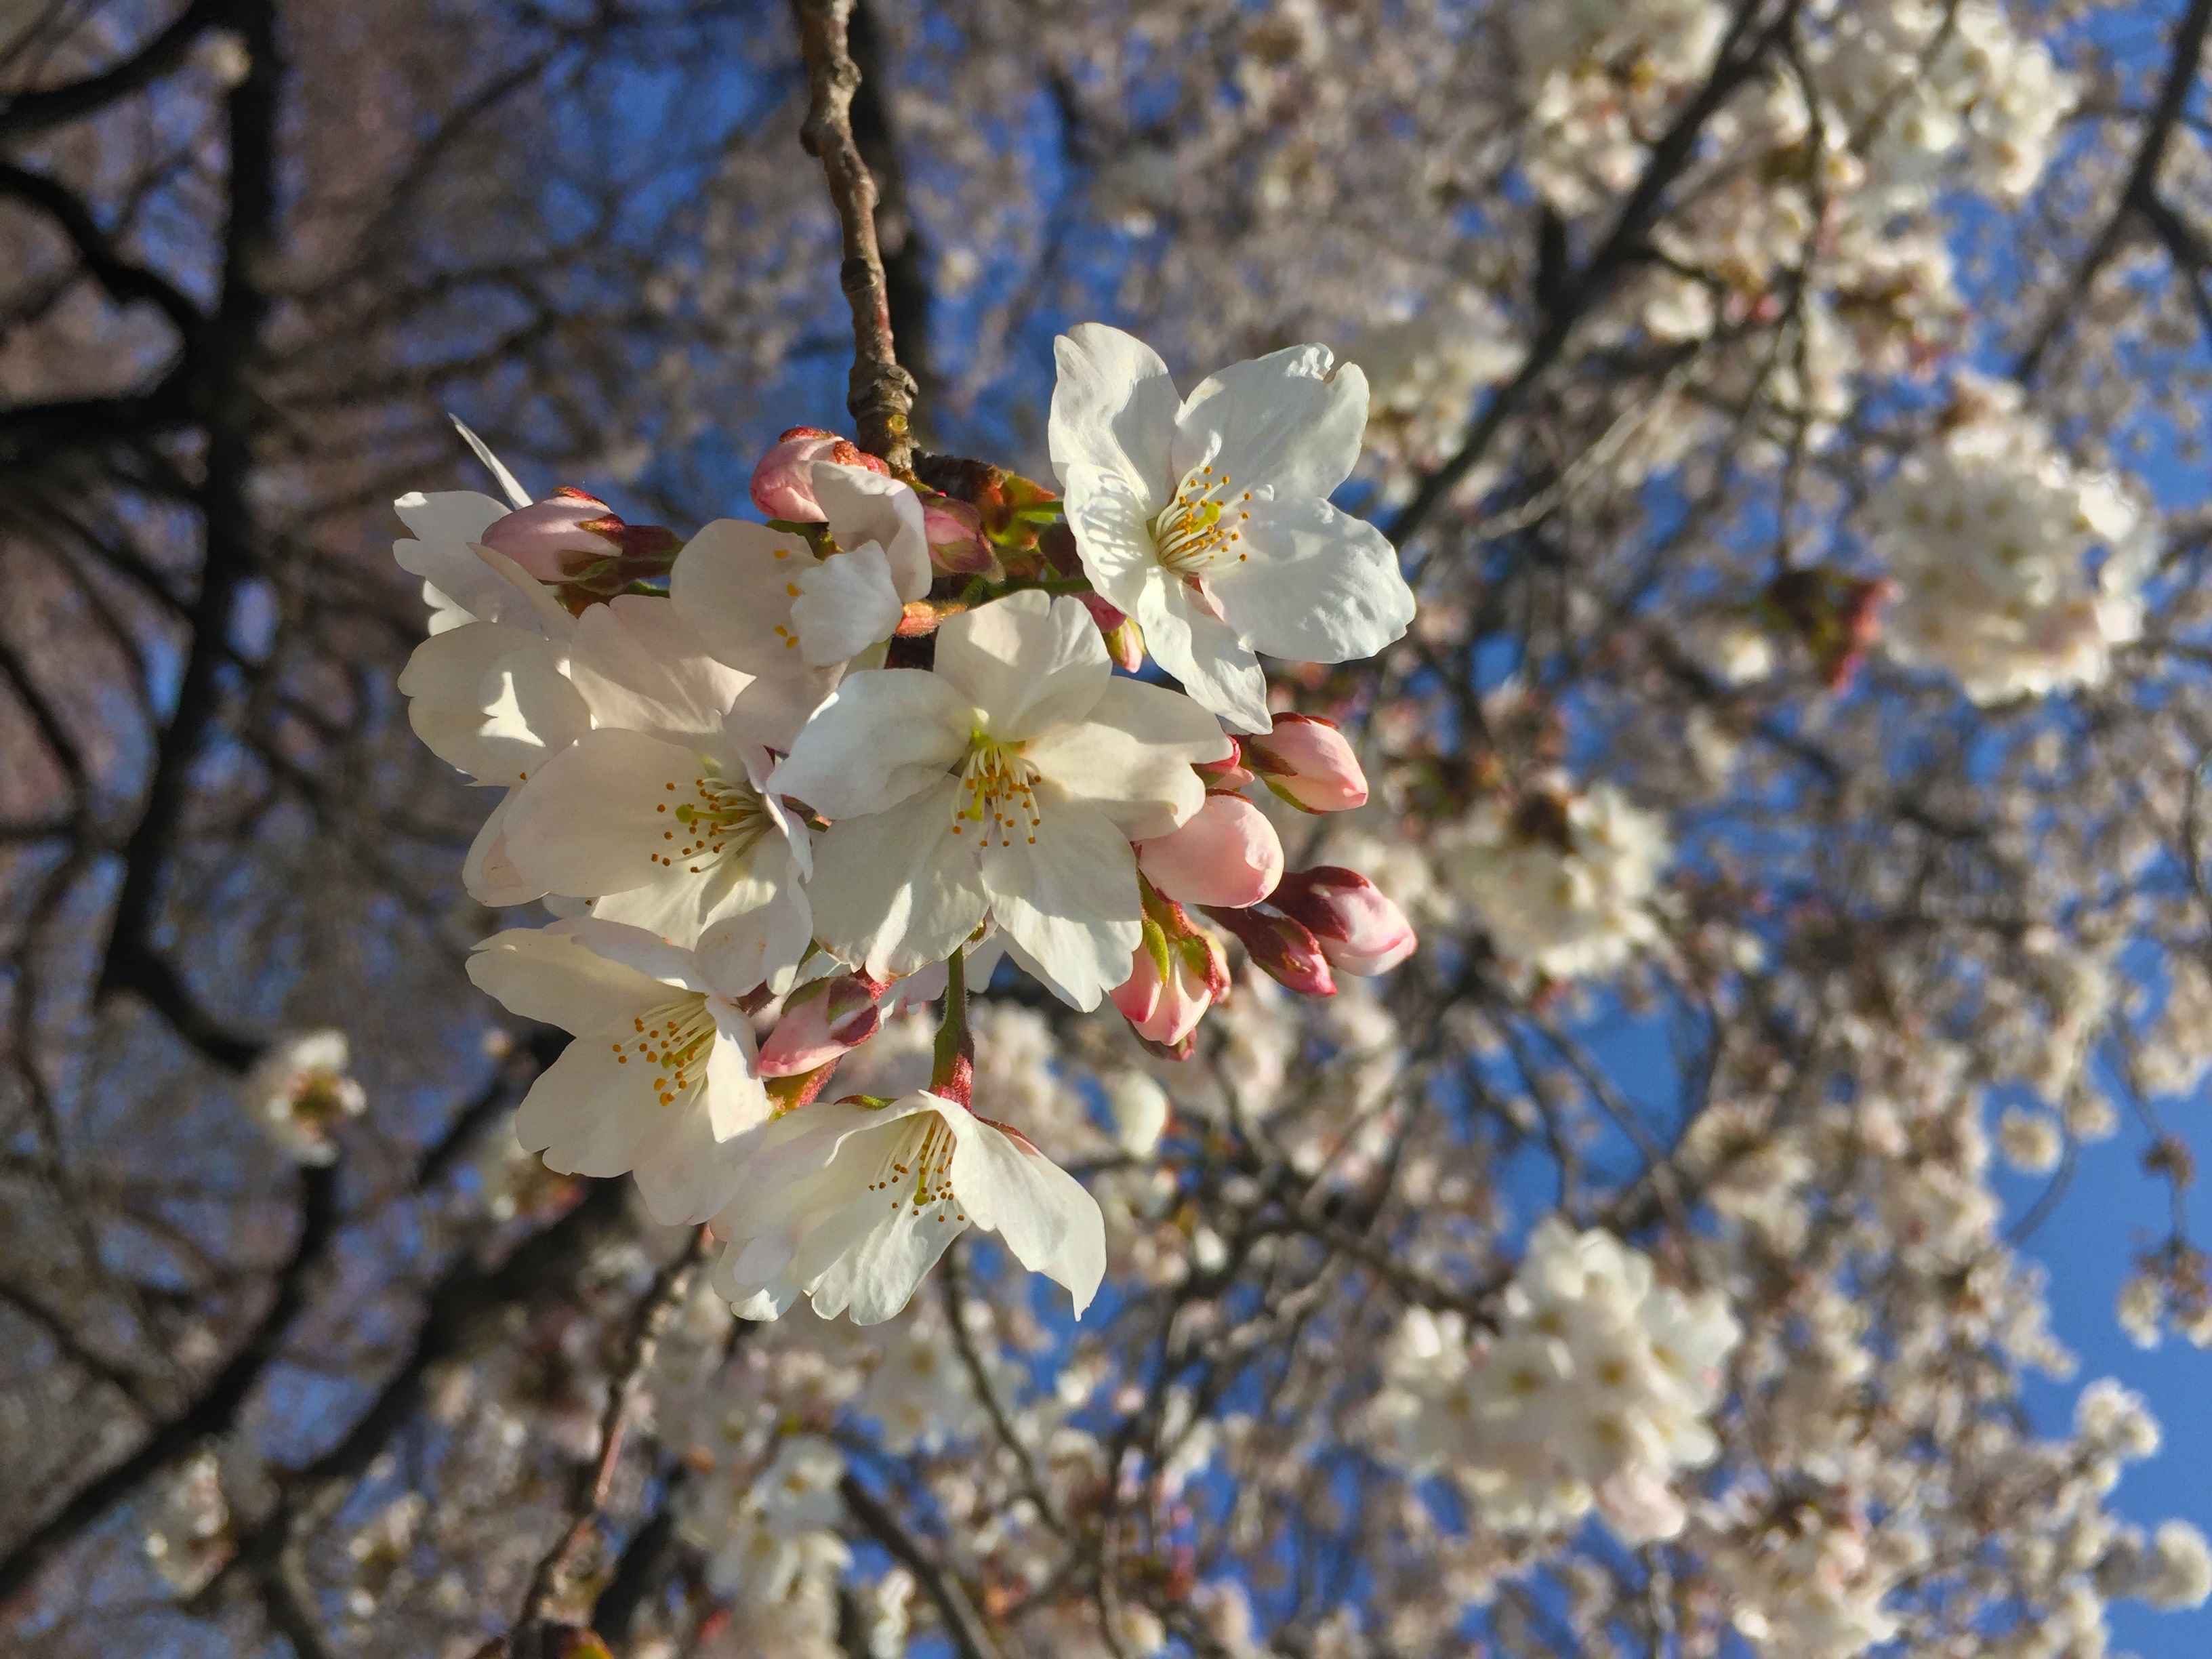
tree, nature, branch, blossom, plant, flower, food, spring, produce, botany, pink, japan, flora, season, cherry blossom, japanese, sakura, cherry, flowering plant, cherry blossoms, land plant